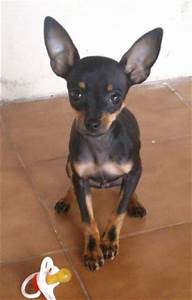
Label: dog